39th (Deptford) Divisional Artillery

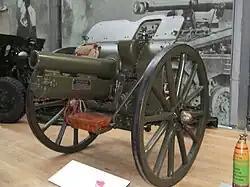
4.5-inch Howitzer at the Royal Artillery Museum.

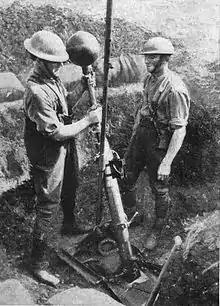
Loading a 2-inch medium mortar with its 'toffee apple' bomb.

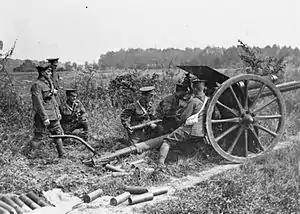
18-pounder in action on the Somme, August 1916.

After disembarking at Le Havre the units moved by train and road to the concentration area at Blaringhem. Almost immediately the brigades were sent up to the line to be attached to experienced units for instruction: CLXXIV and CLXXIX on 9 March and CLXXXVI (H) on 12 March, all to Estaires with 8th Divisional Artillery; CLXXXIV on 12 March to Steenwerck to join 34th Divisional Artillery. The brigades attached to 8th DA returned to their waggon lines on 23 March while CLXXXIV returned on 24 March. Next day they moved to the St Venant area, where they completed their equipment. The brigades went up for a second period of instruction 2–3 April to 14 April, three with 33rd (Camberwell) Divisional Artillery in the La Bassée area often used to train new arrivals, and CLXXXIV with 38th (Welsh) DA. 39th Divisional Artillery was then deemed ready to take over its own section of the line, and it relieved 38th (W) DA in the Festubert–Givenchy area between 14 and 16 April.